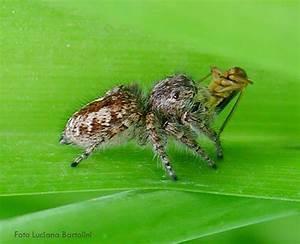
spider